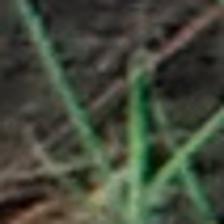
Label: single